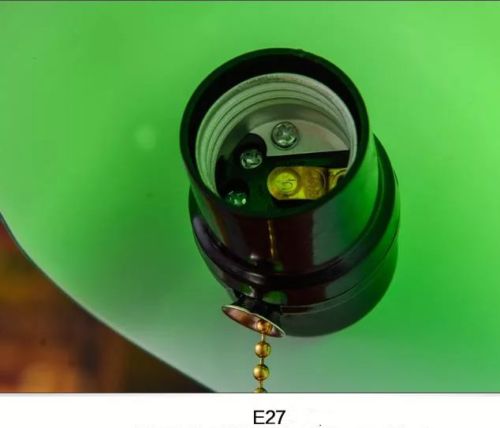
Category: lamp